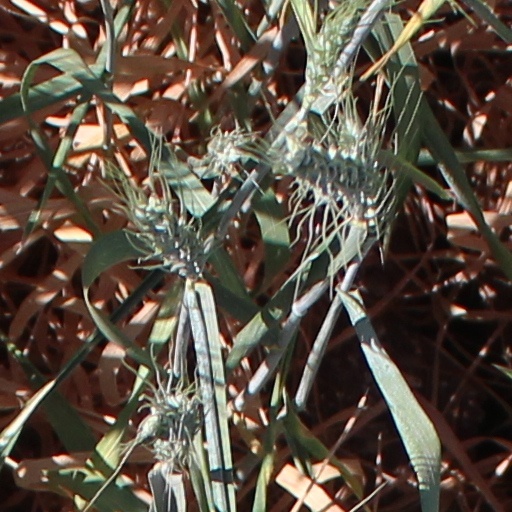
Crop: wheat